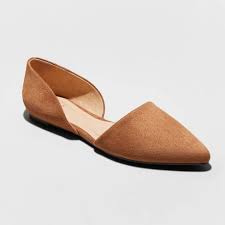
Label: Ballet Flat